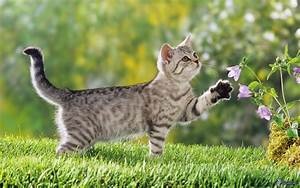
Label: cat